Darlington

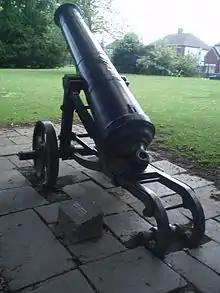
Russian Crimean War Cannon from Sevastopol in South Park

Darlington started as an Anglo-Saxon settlement. The name derives from the Anglo-Saxon "Dearthington", which seemingly meant 'the settlement of Deornoth's people' but, by Norman times, the name had changed to Derlinton. During the 17th and 18th centuries, the town was usually known by the name of "Darnton".